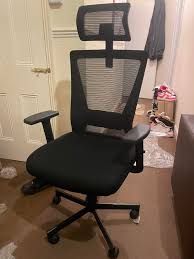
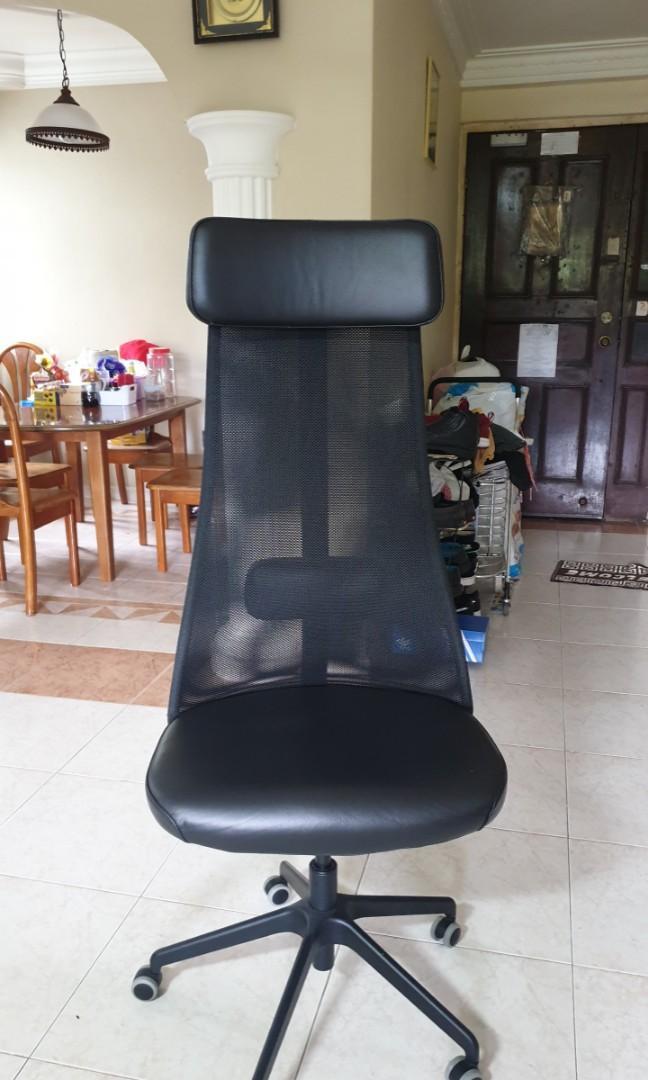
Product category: items_chair
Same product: no